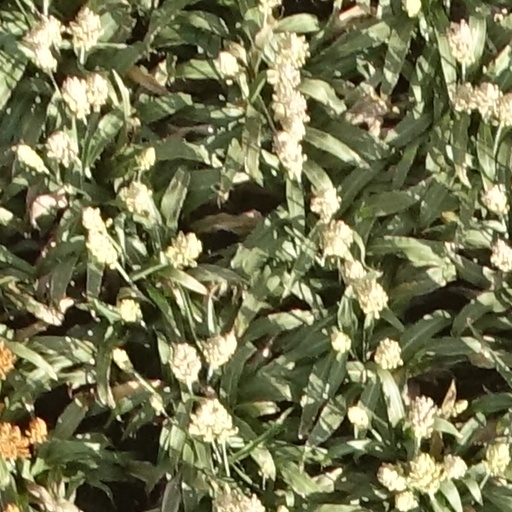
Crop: sorghum